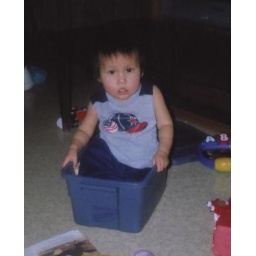
my baby boy, daz, sitting in his book tub